Muscadet

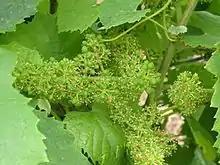
Melon de Bourgogne grapes during flowering.

The most common viticultural hazards in the Muscadet region are seasonal frost and mildew near harvest. The Melon de Bourgogne has adapted well to these condition being very frost resistant and capable of ripening early. Harvest usually takes place in mid to late September but in recent years producers have been experimented with harvesting the grapes several days to a couple weeks later. The traditional method is to harvest early in order to maintain acidity that is a key characteristic of Muscadet wine. The trend to pick later, and risk the threat of rains and mildew rot, is to give the grapes more time to develop sugars and riper phenols that can impart more fruit notes and complexity to the wine. However, these grapes that are picked later will usually experience a dramatic drop in acidity.